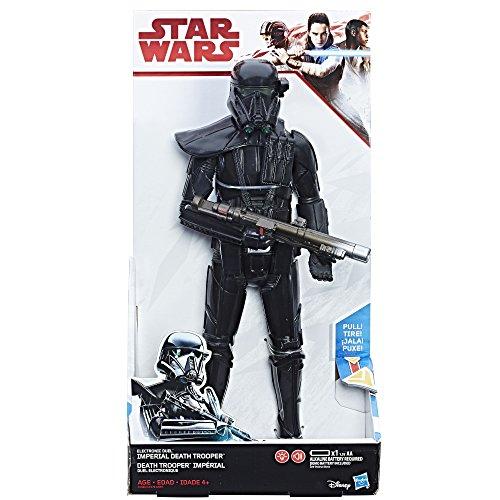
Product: Star Wars: Rogue One Electronic Duel Imperial Death Trooper
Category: Toys & Games | Toy Figures & Playsets
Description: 12-inch scale, electronic Imperial Death Trooper figure.
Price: $19.00
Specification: ProductDimensions:3x6.7x13inches|ItemWeight:10.6ounces|ShippingWeight:13.4ounces(Viewshippingratesandpolicies)|DomesticShipping:ItemcanbeshippedwithinU.S.|InternationalShipping:ThisitemcanbeshippedtoselectcountriesoutsideoftheU.S.LearnMore|ASIN:B01MUHRV04|Itemmodelnumber:C1580|Manufacturerrecommendedage:4yearsandup|Batteries:1AAbatteriesrequired.(included)